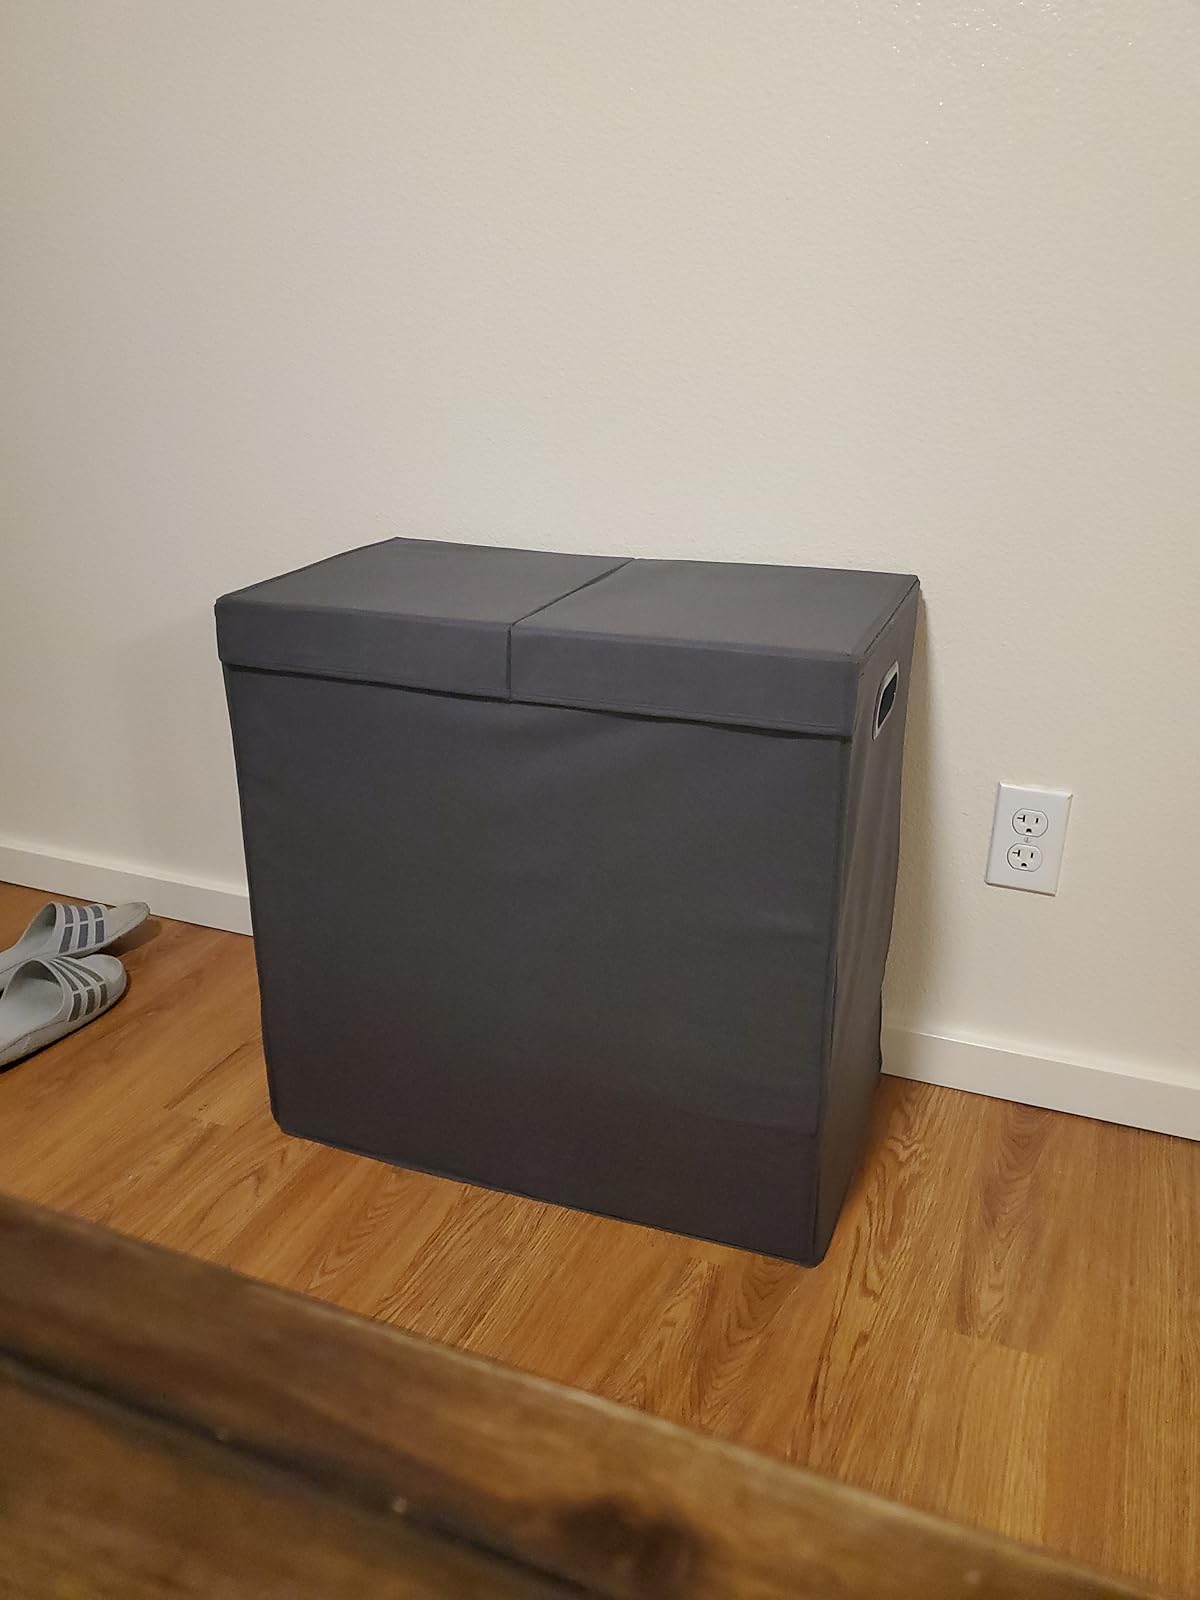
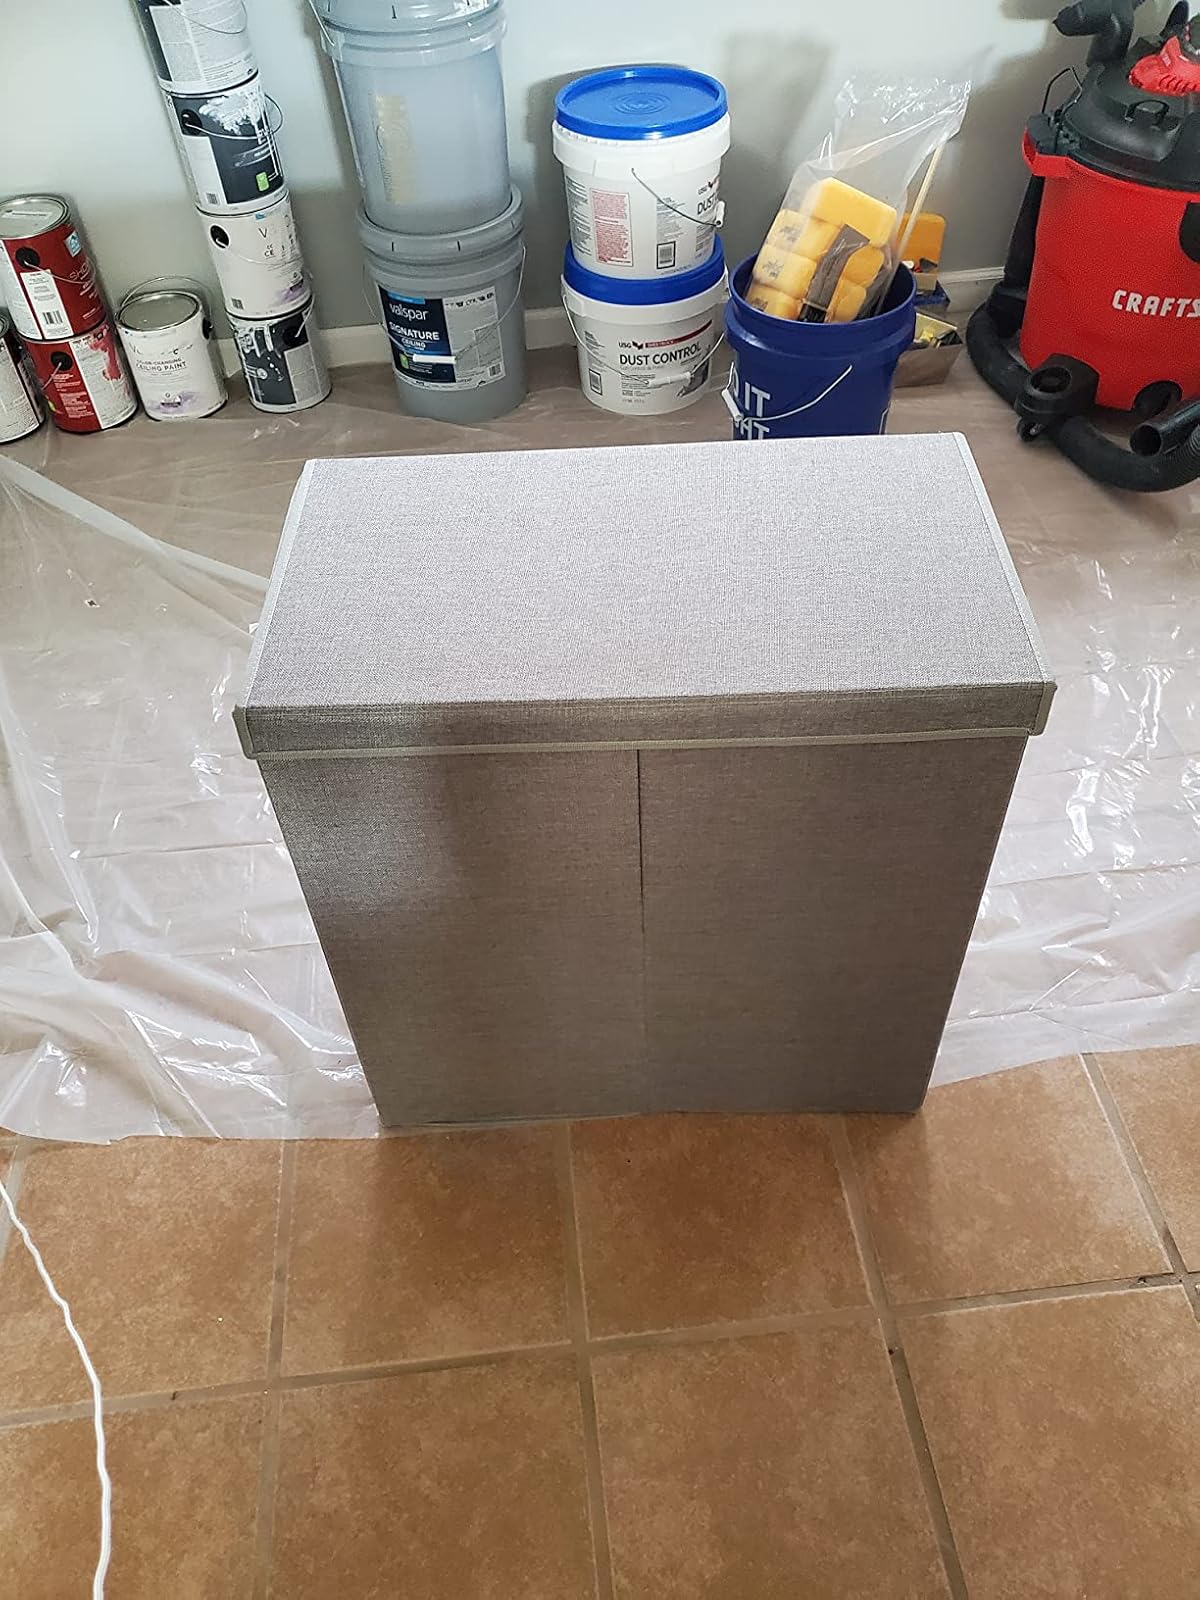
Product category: items_hamper
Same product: yes